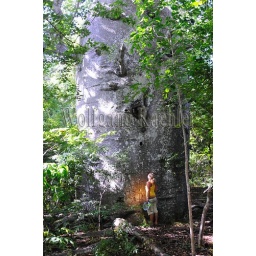
Madagascar, near anjajavy, 1600 year old baobab tree on small island, person